Francis Spaight

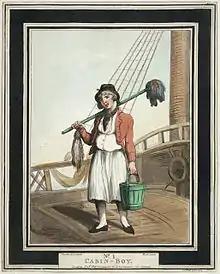
Depiction of a cabin boy by Thomas Rowlandson (1799). On the "Francis Spaight", only the four teenage cabin boys were submitted to a lottery, which resulted in one of them being killed and consumed.

With only rain water and bottles of wine, the crewmen endured severe cold, dehydration and hunger until 18 December, when the captain suggested they sacrifice one of the four young crewmen to survive.